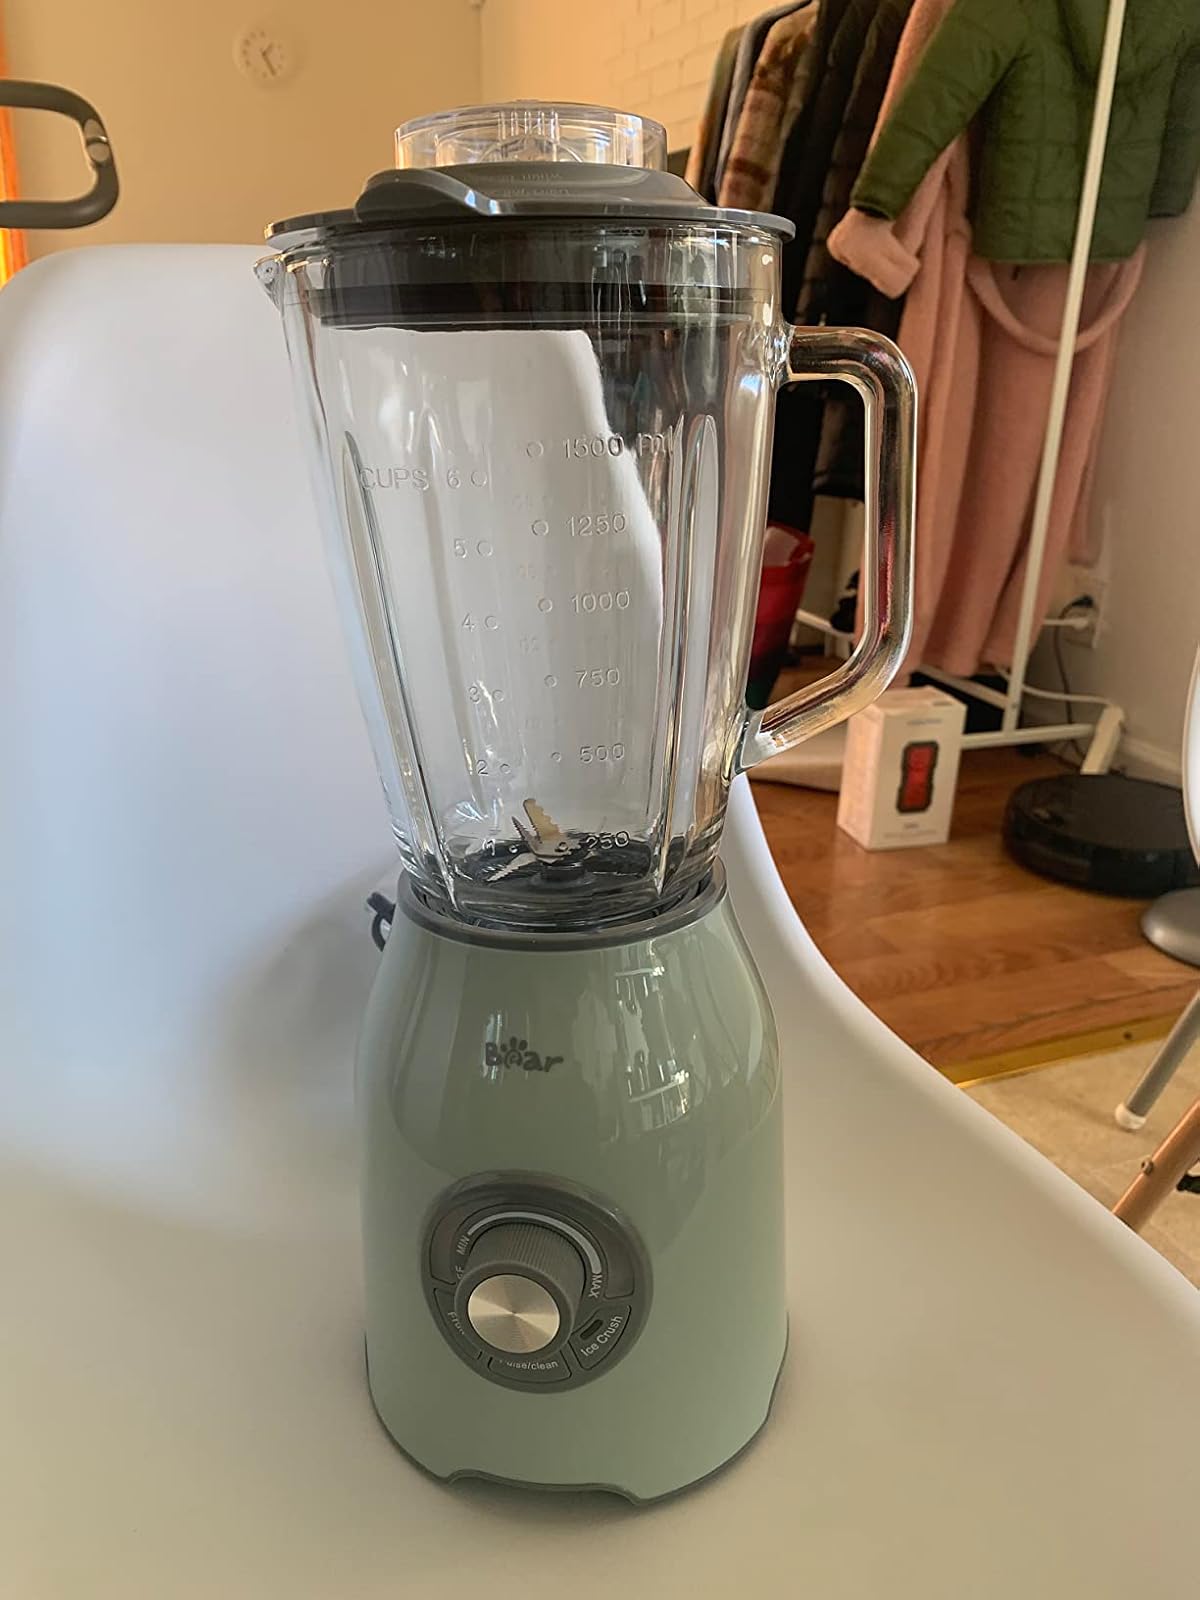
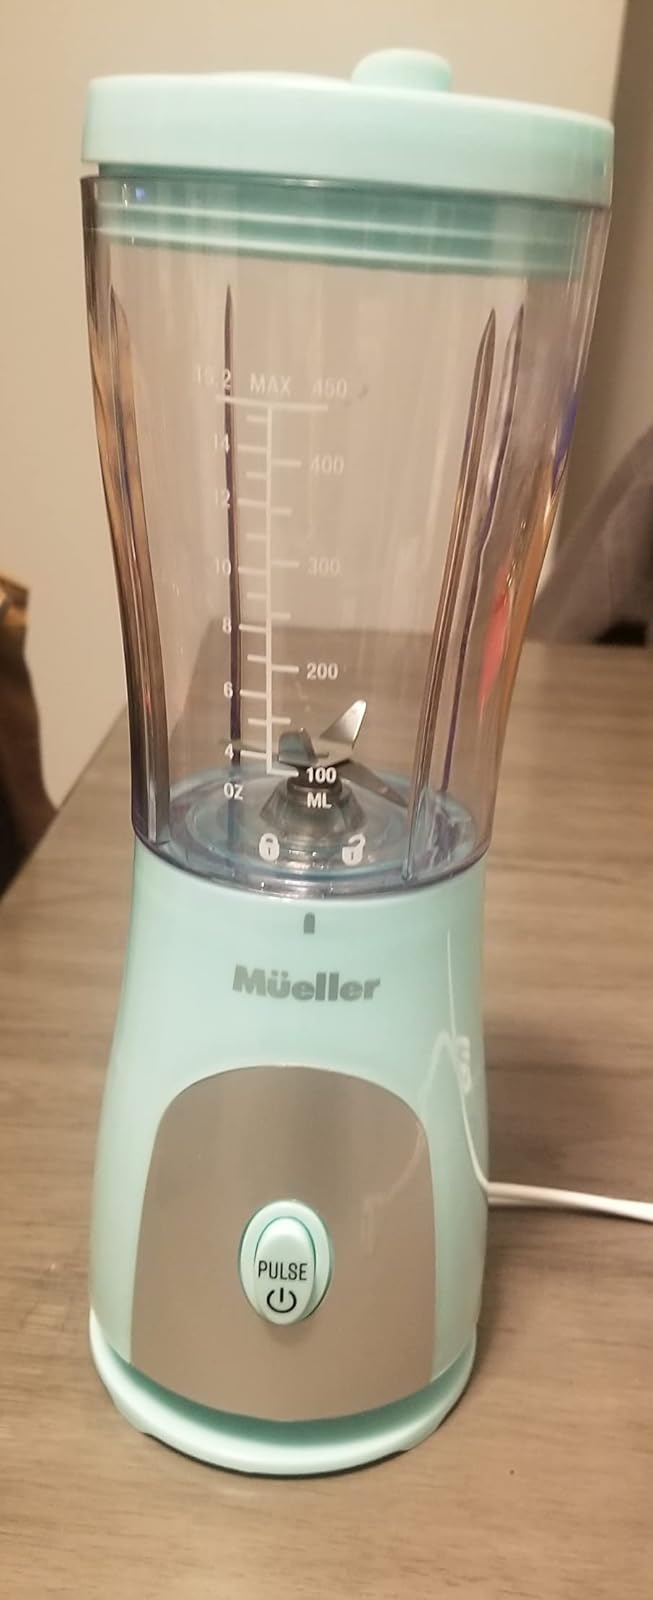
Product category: items_blender
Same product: no